Respiratory system

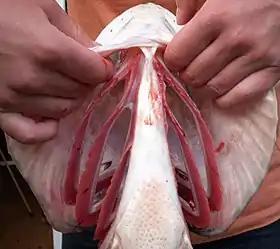
Fig. 21. The operculum or gill cover of a pike has been pulled open to expose the gill arches bearing filaments.

Fig. 17 A dove skeleton, showing the movement of the chest during inhalation. Arrow 1 indicates the movement of the vertebral ribs. Arrow 2 shows the consequent movement of the sternum (and its keel). The two movements increase the vertical and transverse diameters of the chest portion of the trunk of the bird. Key: